Malmsheim Airfield

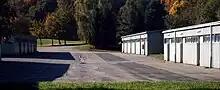
Sheds (2010)

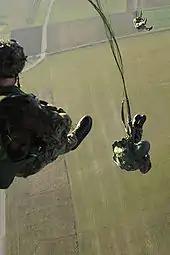
Parachute training

Other buildings in the northern section were used by the army for storing equipment for the event of mobilization until about 2009. The Kommando Spezialkräfte special forces stationed in nearby Calw, and the US Special Operations Command Europe stationed at Patch Barracks in Stuttgart-Vaihingen, use the area for parachute training.